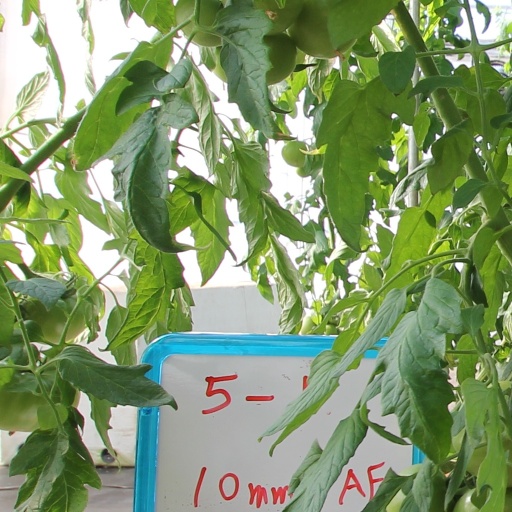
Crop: tomato